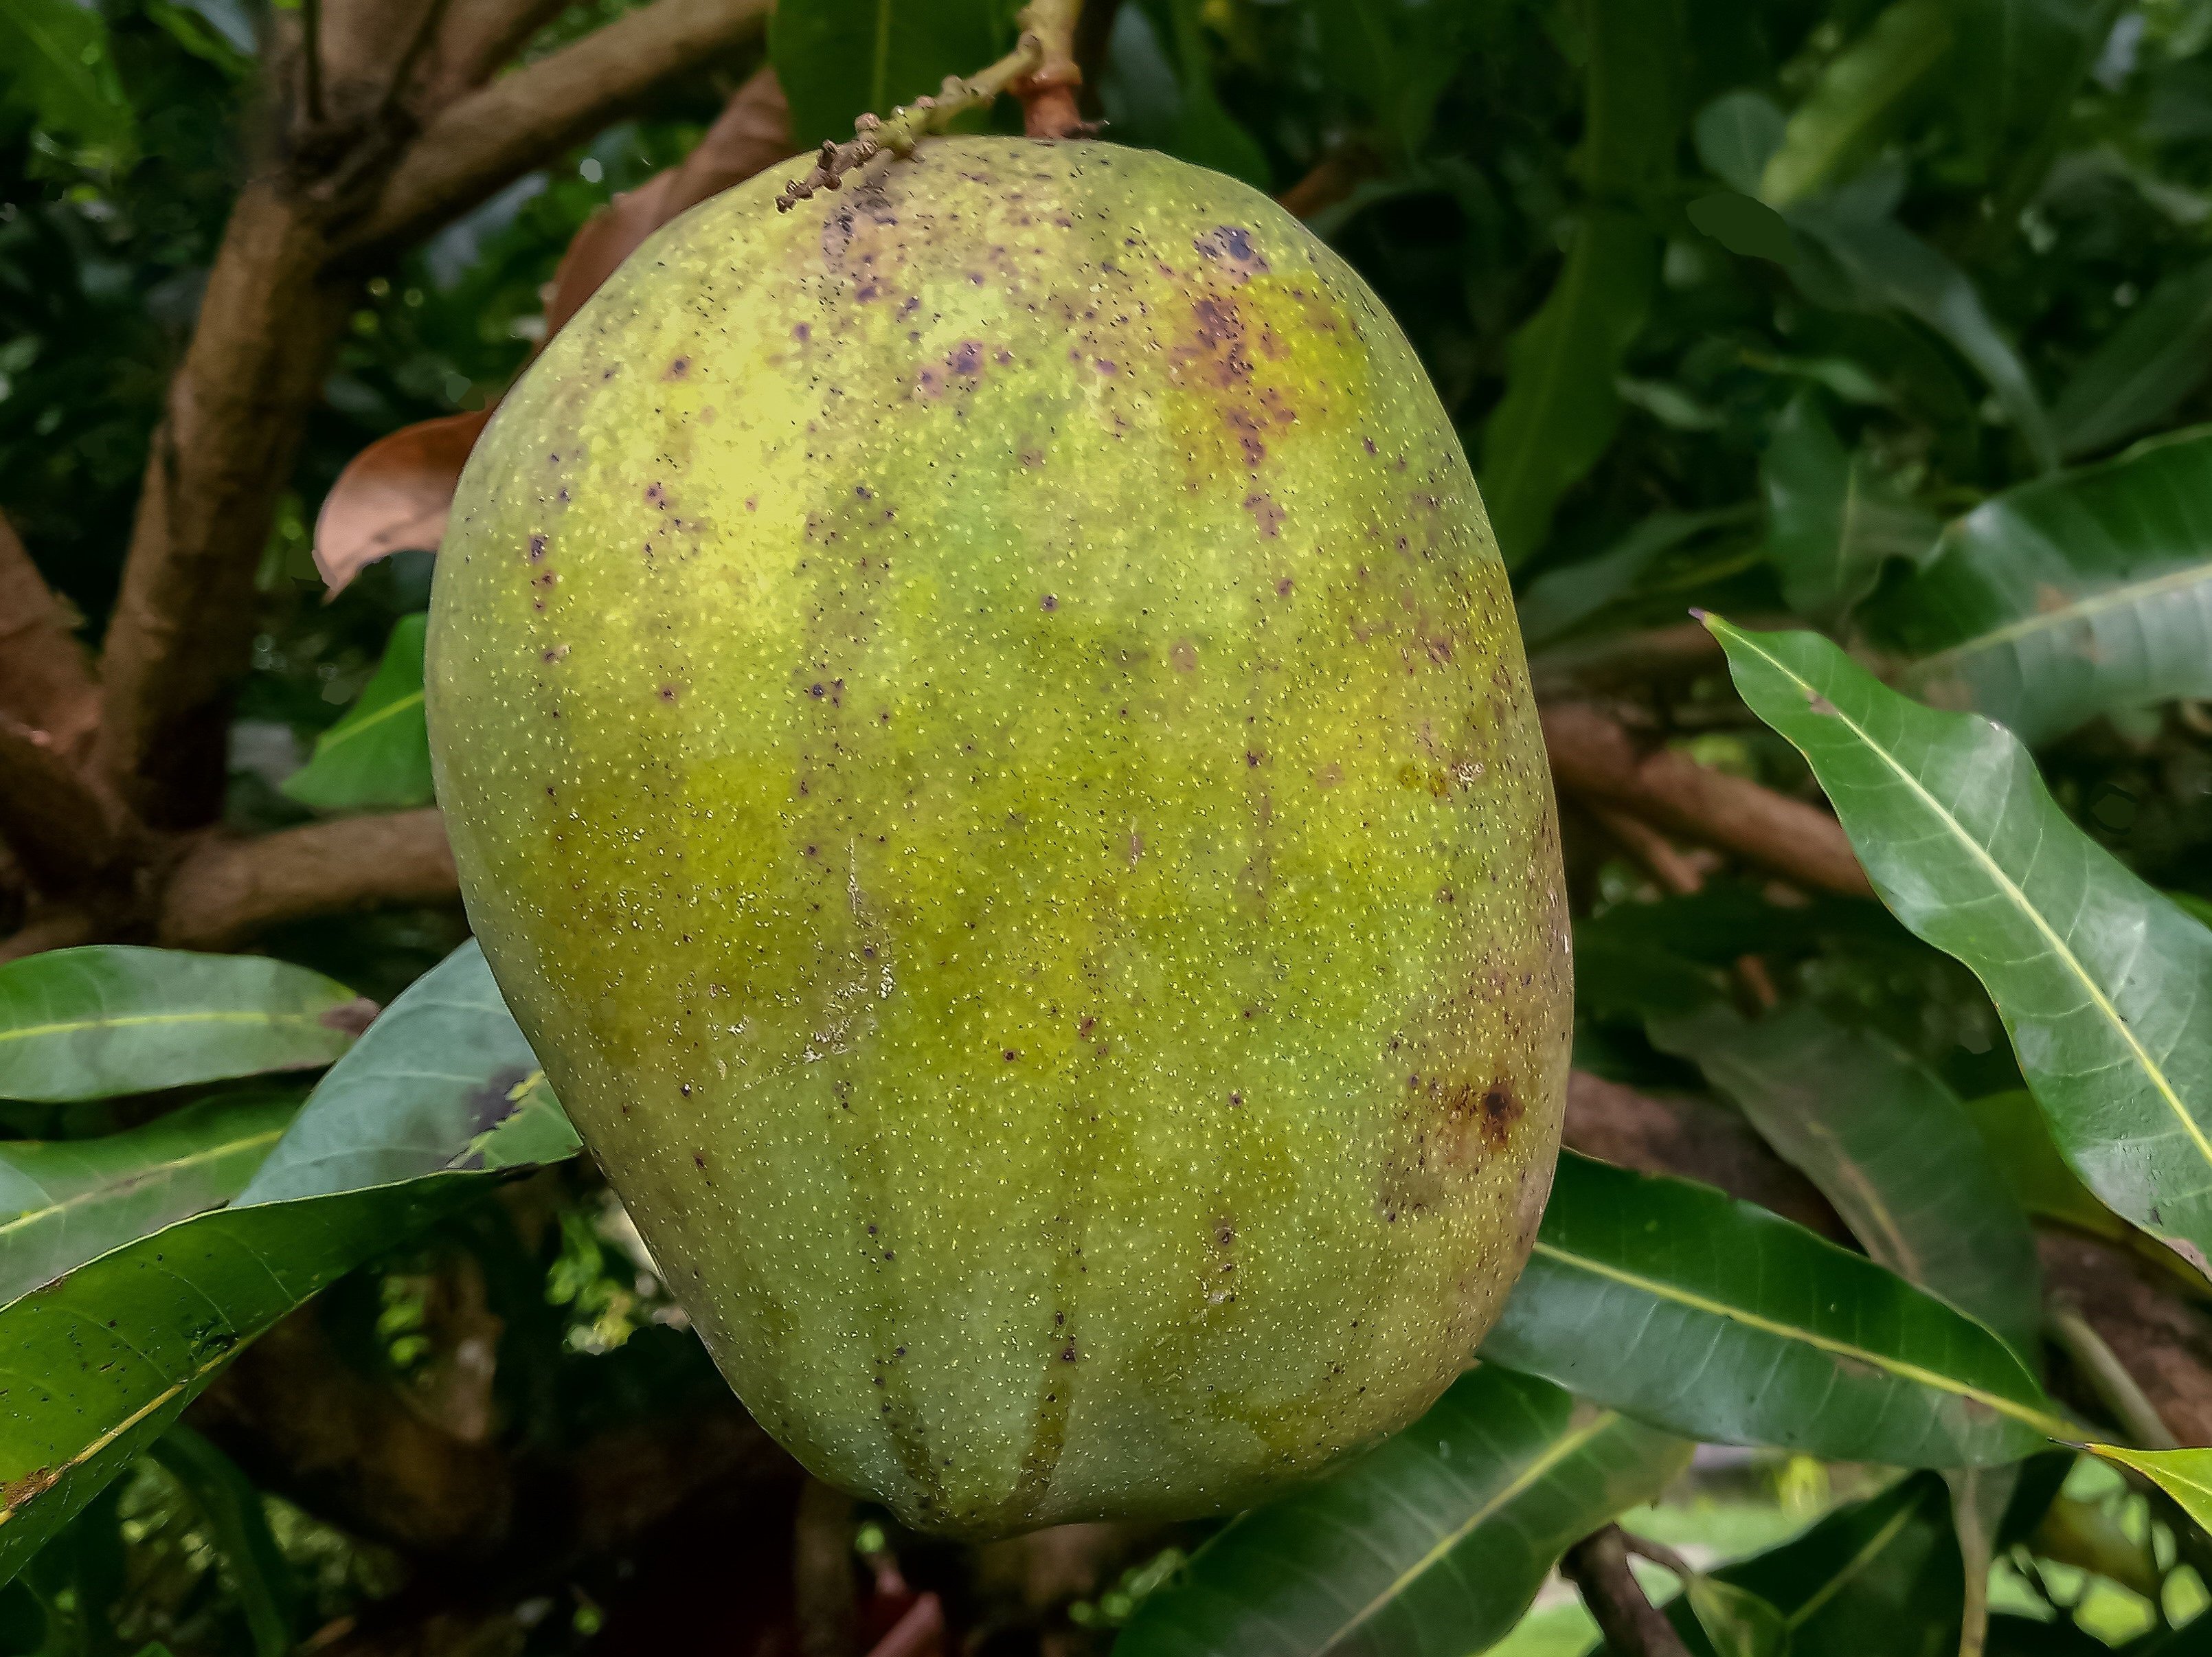
Label: Mango